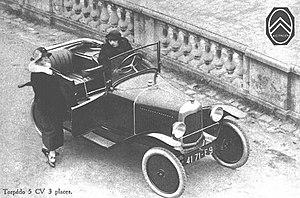
Photo de catalogue Citroen 5HP 1923 montrant la disposition du siege passager decale et le strapontin
La Citroën Type C, plus connue sous l’appellation « Citroën 5HP » ou « Citroën 5CV », est le second modèle d'automobile conçu et commercialisé par André Citroën, entre 1922 et 1926. Elle arrive après la 10HP « Type A » qui est remplacée par la 10HP « B2 ». Elles sont les premières voitures européennes fabriquées en grande série.